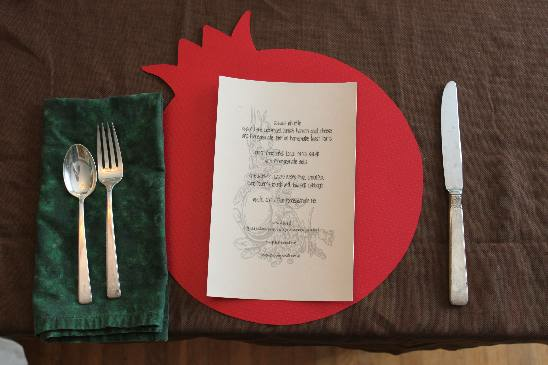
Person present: No